Gallows (band)

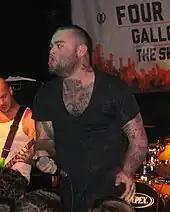
Wade MacNeil, of Alexisonfire, replaced Frank Carter as Gallows' lead singer in 2011.

Frank Carter left Gallows in July 2011, issuing a statement that the band "have hit a crossroads in our writing process and unfortunately myself and the rest of the boys have different ideas regarding the sound of Gallows going forward. Gallows have decided they are going to continue on without me and I wish the boys the best of luck for the future."